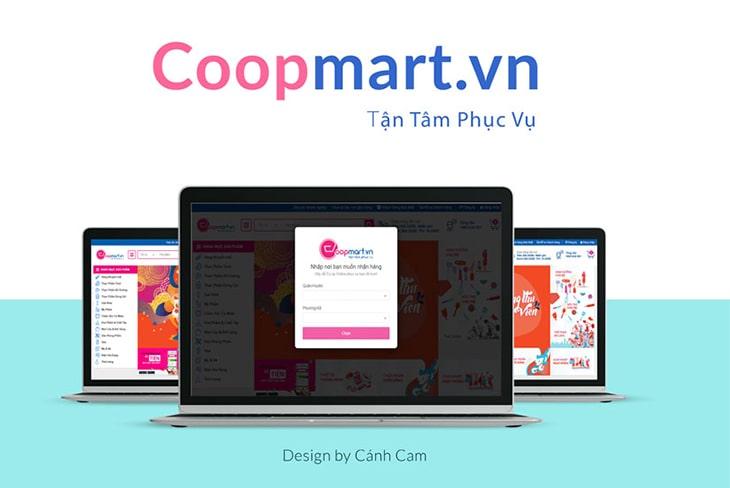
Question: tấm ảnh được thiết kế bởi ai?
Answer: cánh cam